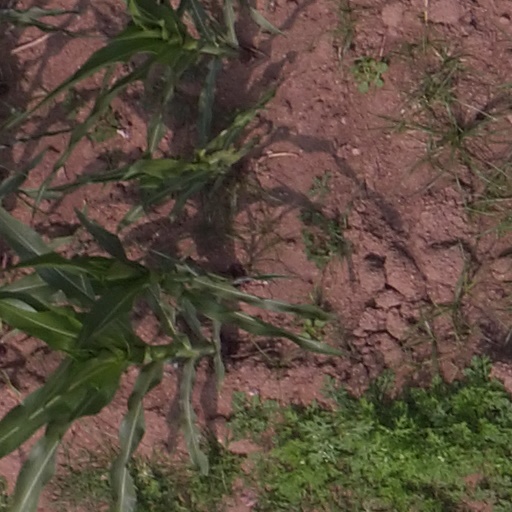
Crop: maize; corn